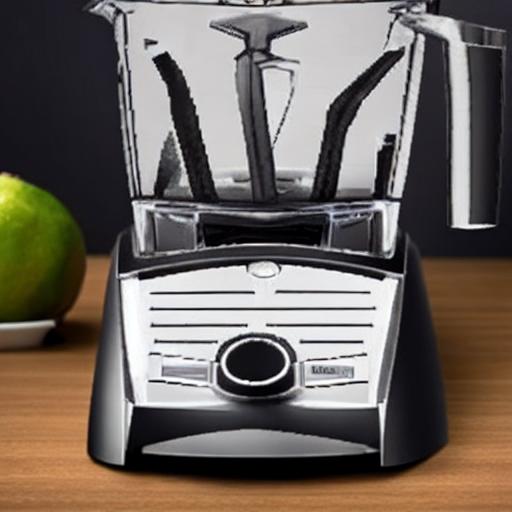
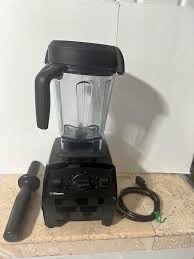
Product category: items_blender
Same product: no